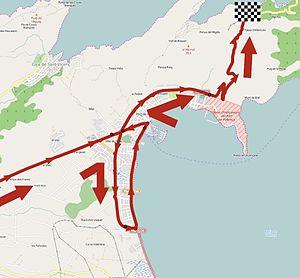
La 23ᵉ édition du Trofeo Andratx-Mirador d'Es Colomer a eu lieu le 30 janvier 2015. La course fait partie du calendrier UCI Europe Tour 2015 en catégorie 1.1.